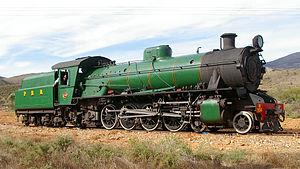
La Mountain est un type de locomotive à vapeur dont les essieux ont la configuration suivante :